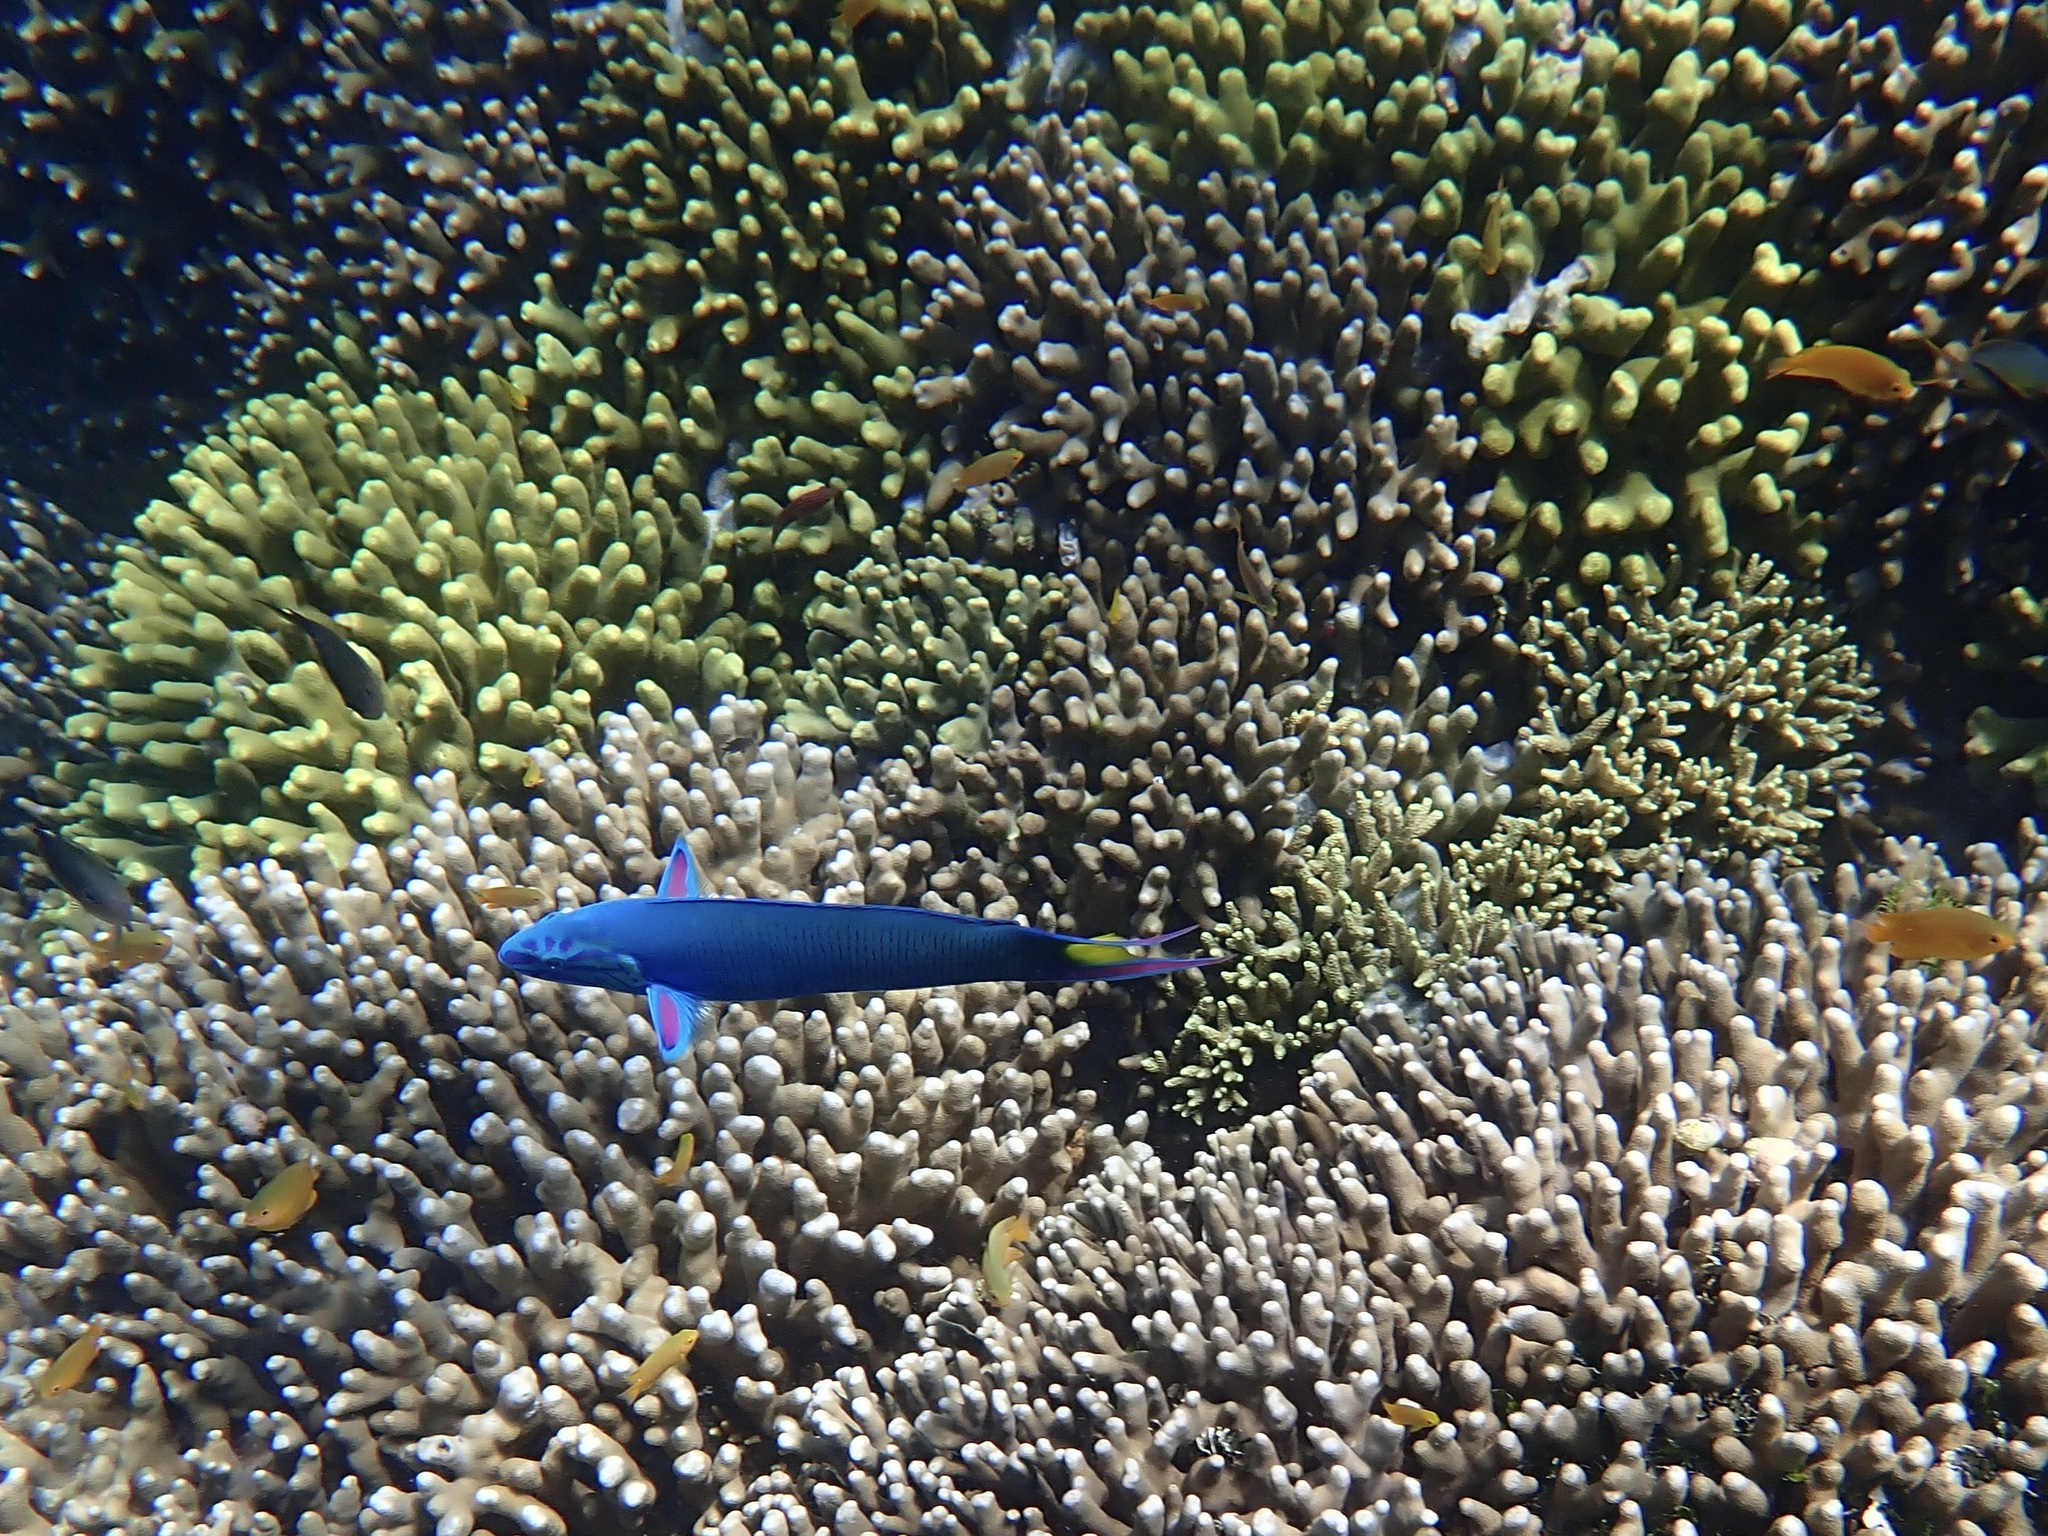
Thalassoma lunare (Moon Wrasse)